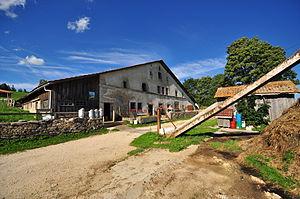
Le Noirmont Ferme
Cette liste présente les biens culturels d'importance nationale dans le canton du Jura. Cette liste correspond à l'édition 2009 de l'Inventaire Suisse des biens culturels d'importance nationale pour le canton du Jura. Il est trié par commune et inclus : 29 bâtiments séparés, 6 collections et 11 sites archéologiques.
Le Noirmont est une commune suisse du canton du Jura, située dans le district des Franches-Montagnes.